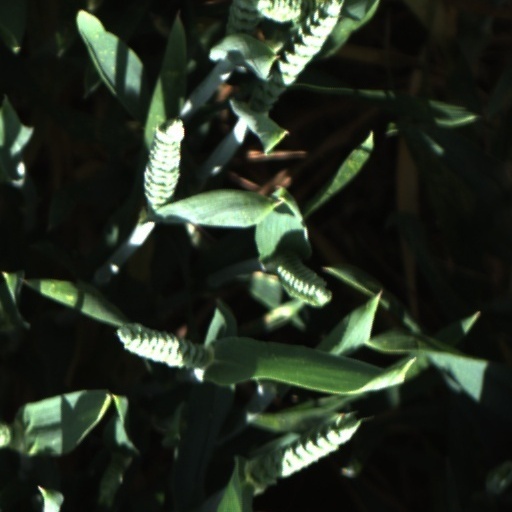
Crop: wheat